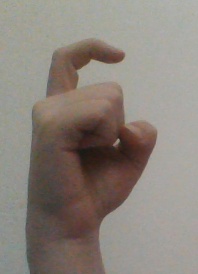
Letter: ra